Rosolli

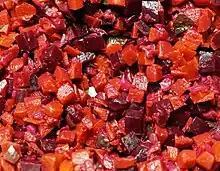
The Finnish "rosolli" salad

In Finnish cuisine, rosolli is a salad eaten mostly as a cold side dish, in particular as part of the traditional Finnish Christmas meal.